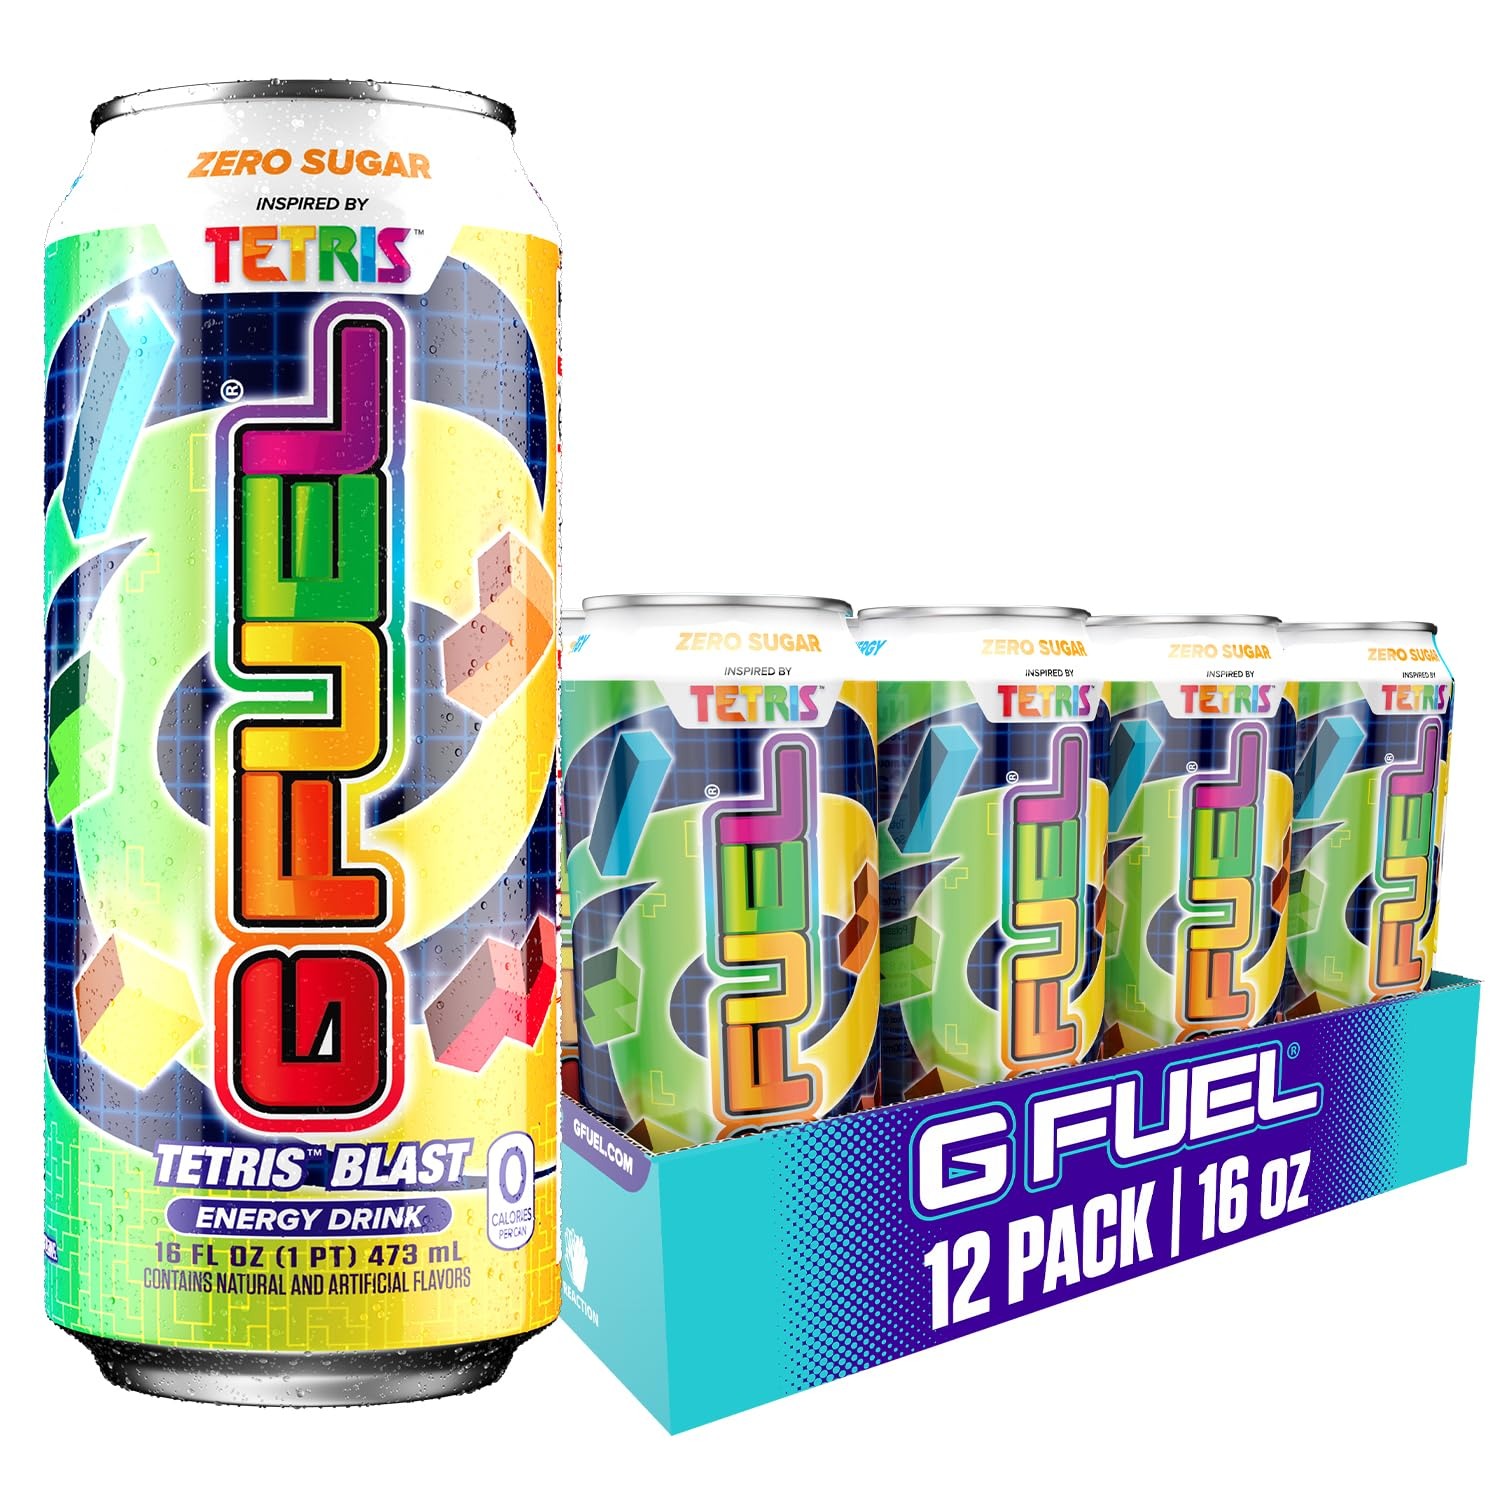
Item Name: G Fuel Energy Drink, Candy Flavor, Sugar Free Beverage with 300mg Caffeine, Daily Energy Boost with Focus Amino, Vitamin + Antioxidants, 16 oz Cans (Tetris, 12-Pack)
Bullet Point 1: INSPIRED BY TETRIS: Introduing G Fuel's Tetris Blast! The ultimate rainbow candy tasting, ready-to-drink, high-performance energy drink, inspired by the iconic puzzle game- Tetris.
Bullet Point 2: ZERO SUGAR: Unlike other energy drinks, who rely on loads of sugar to provide you with a false sense of energy, we don’t. Our sugar free energy drink is designed to enhance energy, focus, endurance and reaction, without the dreaded sugar crash.
Bullet Point 3: FOCUS AND ENERGY COMPLEX: Experience the unique advantage of G Fuel's canned drinks. We combine 300 mg of caffeine with a focus amino to help enhance both concentration and mood, so you can absolutely crush any challenge ahead.
Bullet Point 4: ANTIOXIDANTS + VITAMINS COMPLEX: We use just the right balance of antioxidants that work in tandem with our vitamin complex (Vitamin C + Vitamin E + Vitamin B12 + Vitamin B6) to create a healthy energy drink that can improve performance, as well as improve overall health.
Bullet Point 5: MAKE THE SWITCH TO CLEAN ENERGY: Whether it's for gaming, work, school, your workout, or daily pick-me-up, G Fuel’s antioxidant-rich, focus-enhancing zero sugar energy drinks will give you the edge you need to power through your grind! Use our energy beverage as a pre gaming drink, pre workout, coffee or soda alternative, and for much more!
Value: 12.0
Unit: Count

Price: 21.65